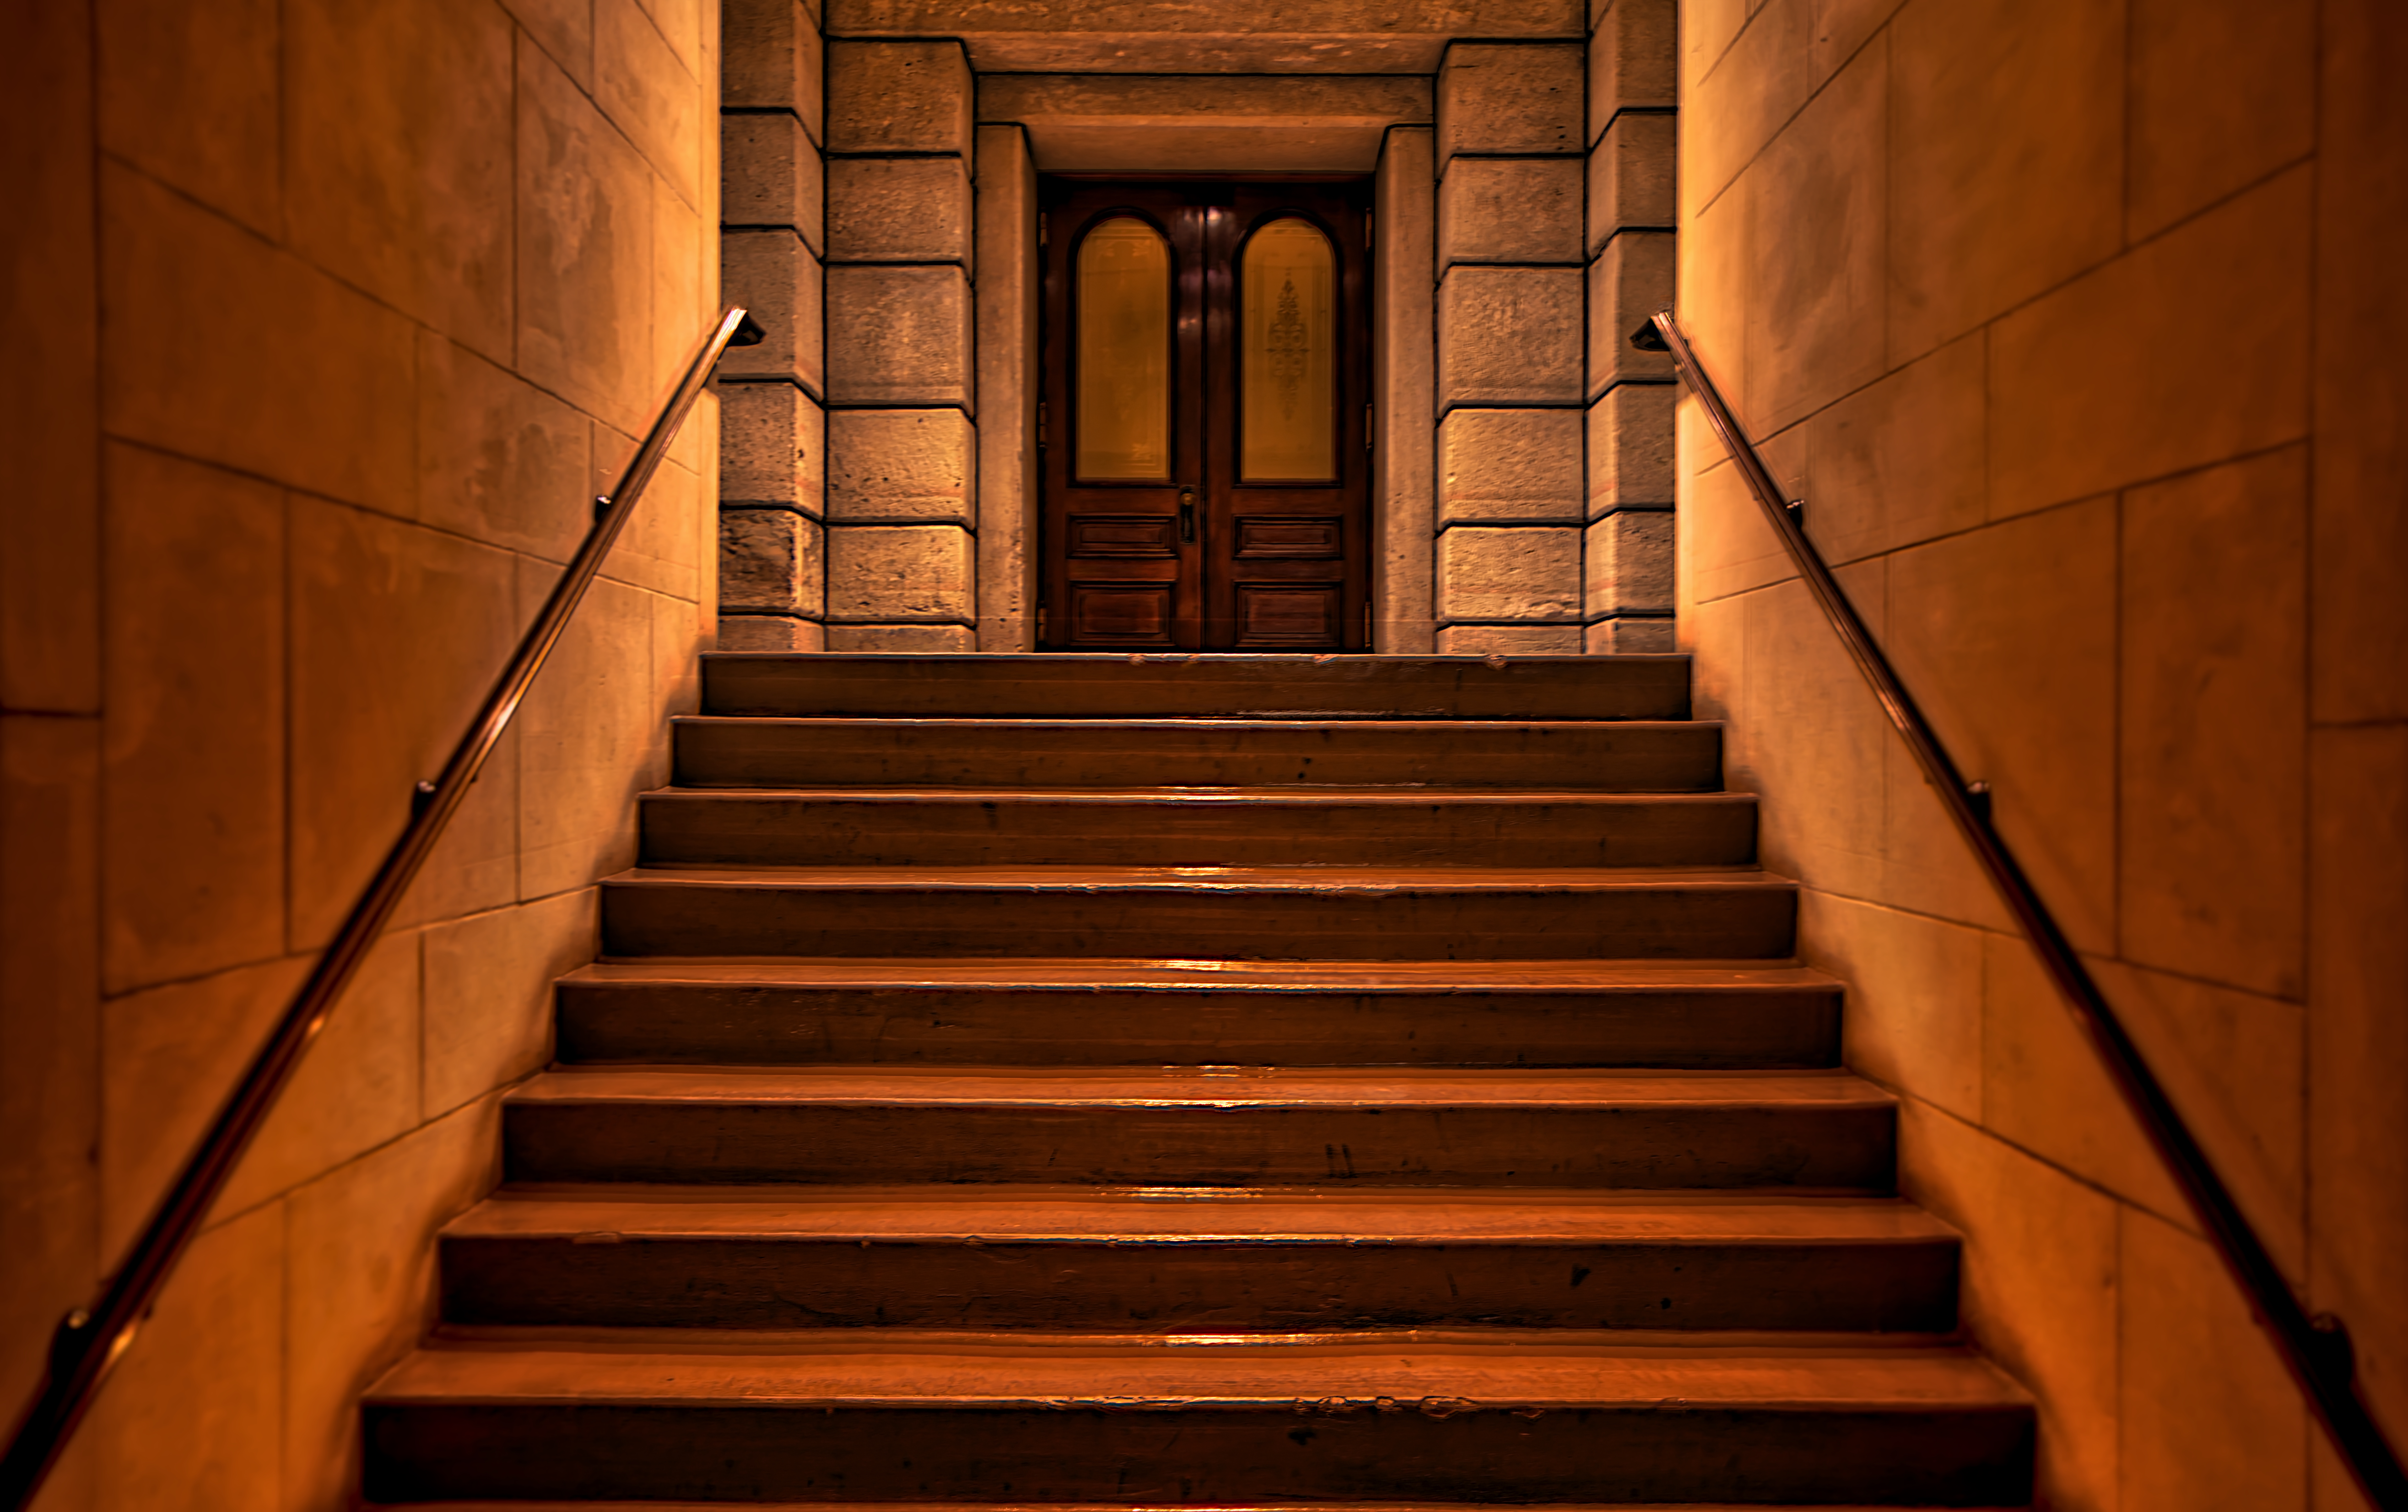
light, architecture, wood, sunlight, steps, arch, column, capital, hdr, temple, stairs, symmetry, texas, austin, tx